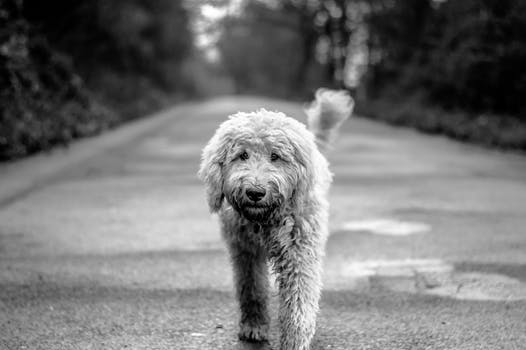
Label: No Watermark